Enzo of Sardinia

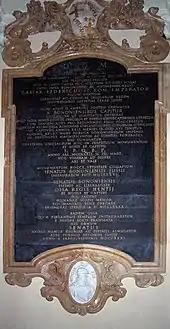
Posthumous epitaph from 1731 by Giuseppe Maria Mazza in the Basilica of San Domenico, Bologna

Enzo shared the father's passion for falconry, and was thus nicknamed "Falconello" ("little falcon"). He was the dedicatee of a French translation of a hunting treatise by Yatrib. Like his brother Manfred, he presumably grew fond of poetry at Frederick's court: during his long imprisonment Enzo wrote several poems, two of his "canzoni" and a sonnet ("Tempo vene che sale chi discende") are preserved. His fate and the fall of the Hohenstaufen dynasty was itself a source of inspiration for several poets, such as the Italian lyricist Giovanni Pascoli ("Canzoni di re Enzio", 1909).